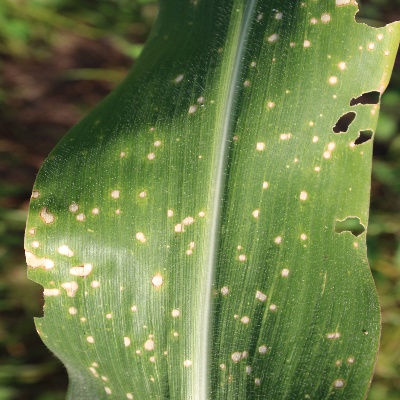
Crop: Maize
Condition: leaf spot